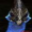
Label: bird